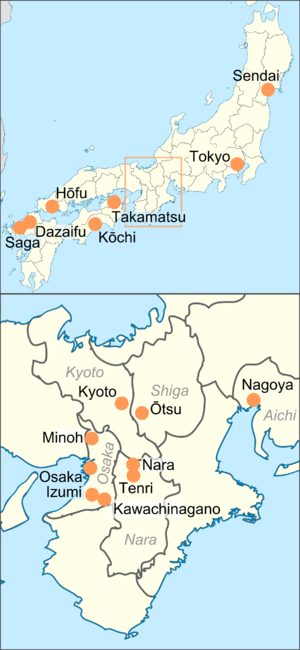
Le terme « Trésor national » est utilisé depuis 1897 pour désigner les biens les plus précieux du patrimoine culturel du Japon